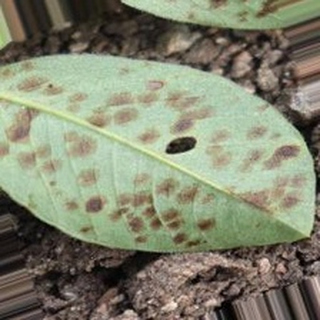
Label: groundnut_rust